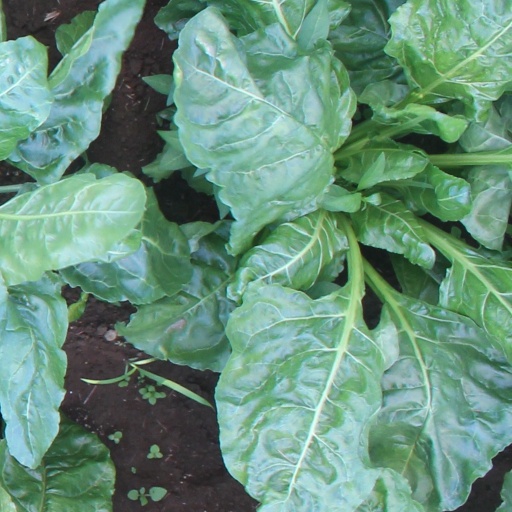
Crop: sugar beet